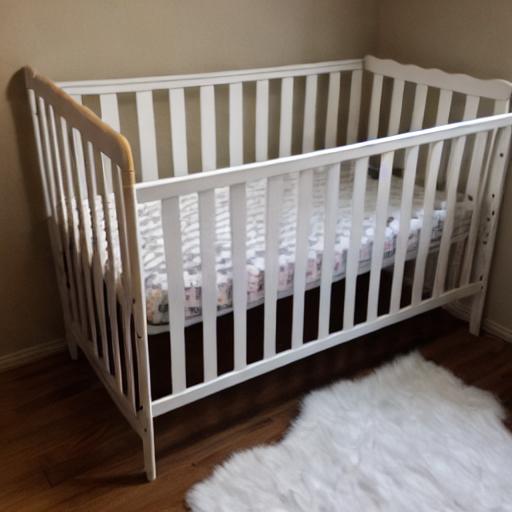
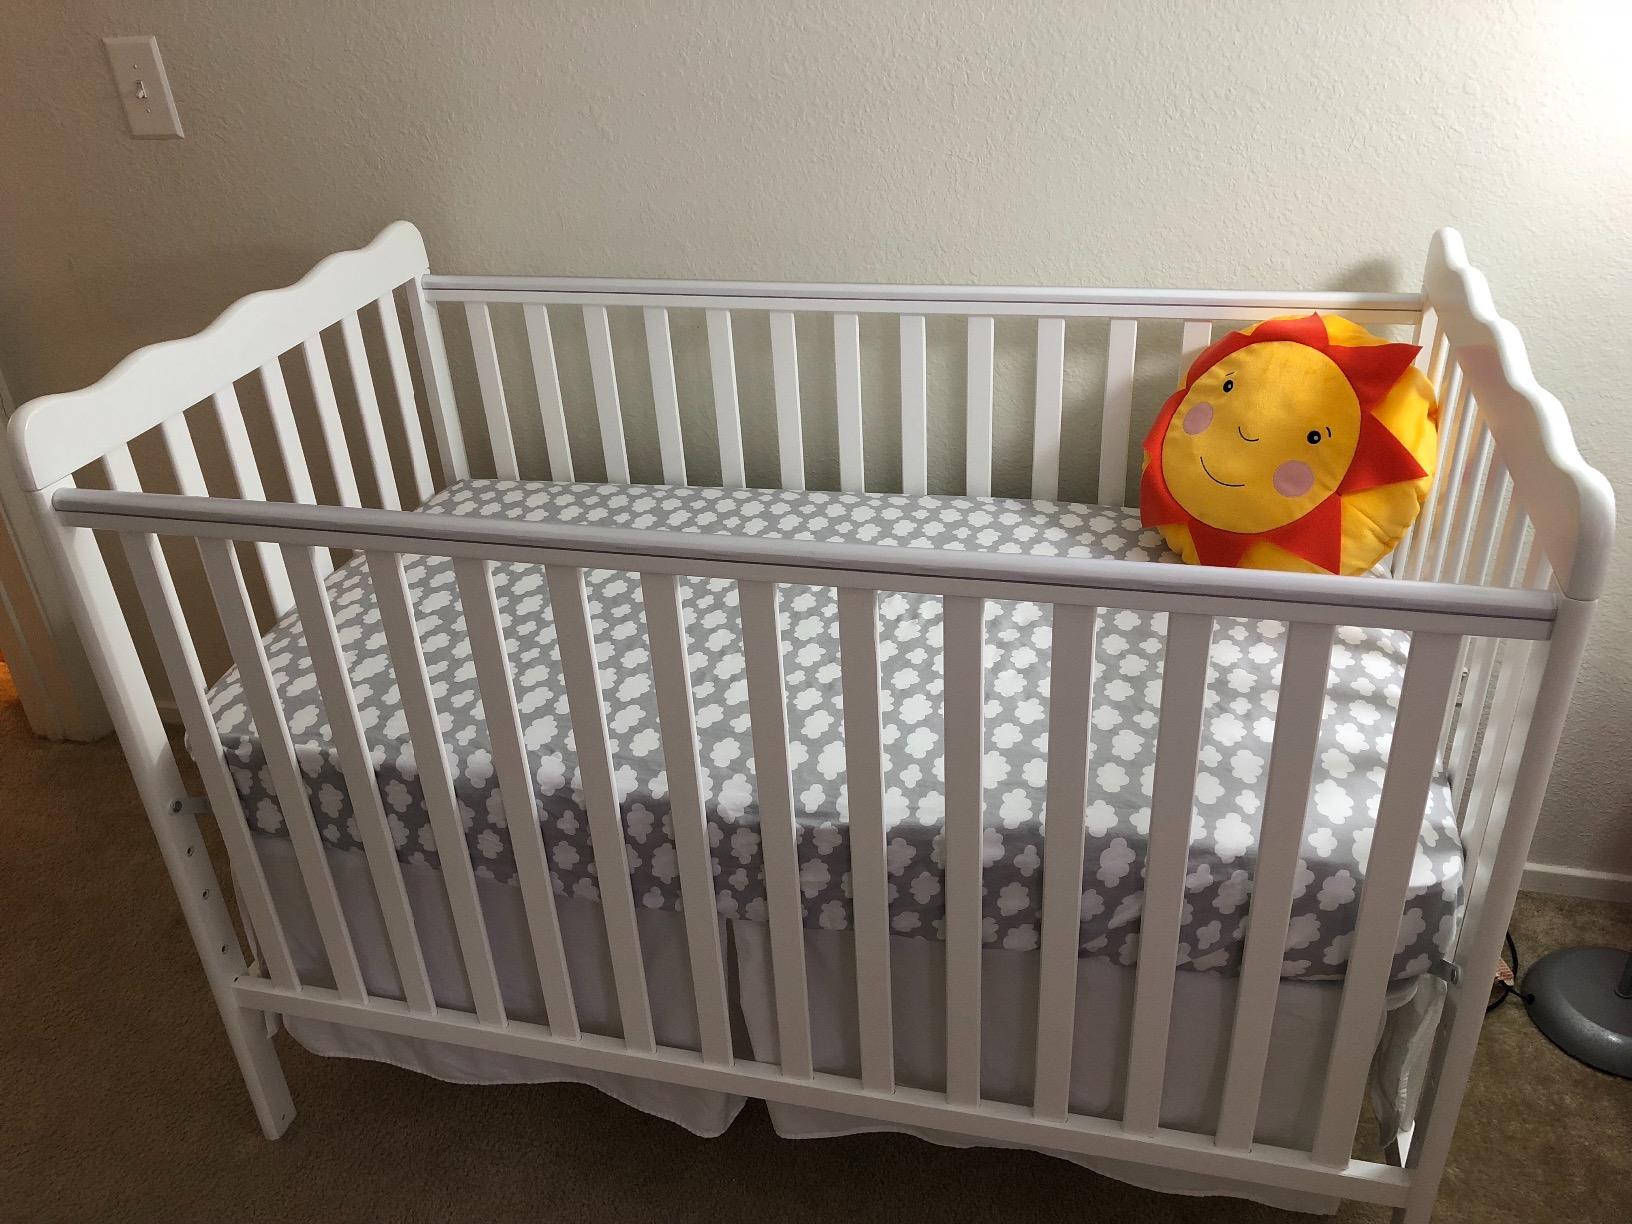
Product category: products_crib
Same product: no